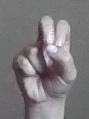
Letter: gaaf